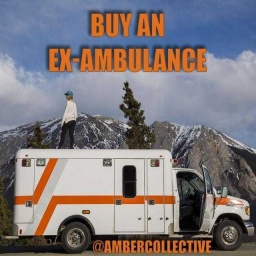
Label: ambulance